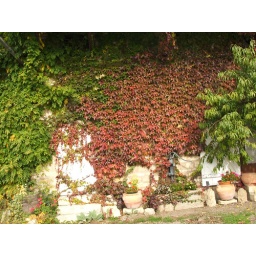
The wall of a beautiful cottage near our house